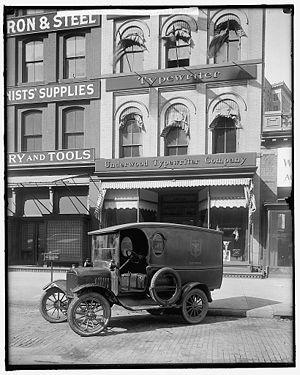
La Underwood Typewriter Company est une ancienne marque américaine de machines à écrire, fondée en 1895 à New York. Ses produits se sont popularisés pendant la première moitié du XXᵉ siècle. Suite à des crises financières, la société a été rachetée par Olivetti au début des années 1960.